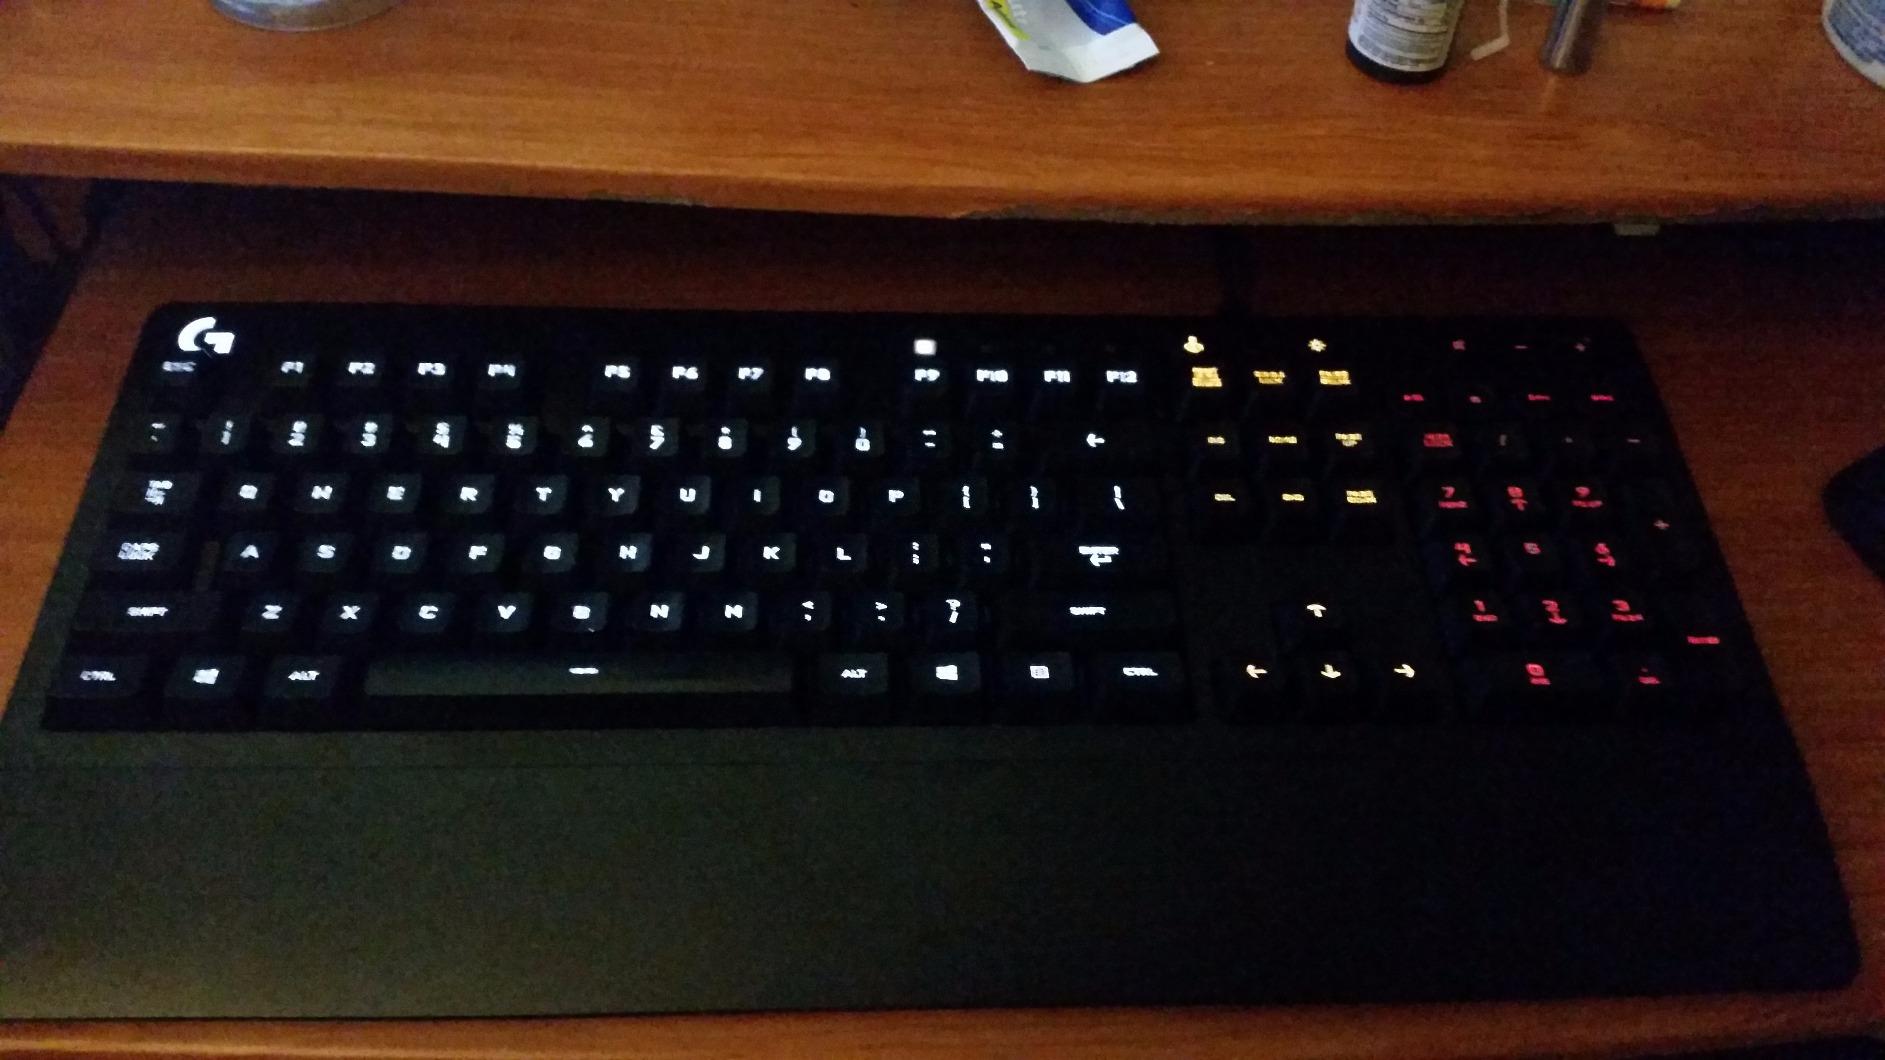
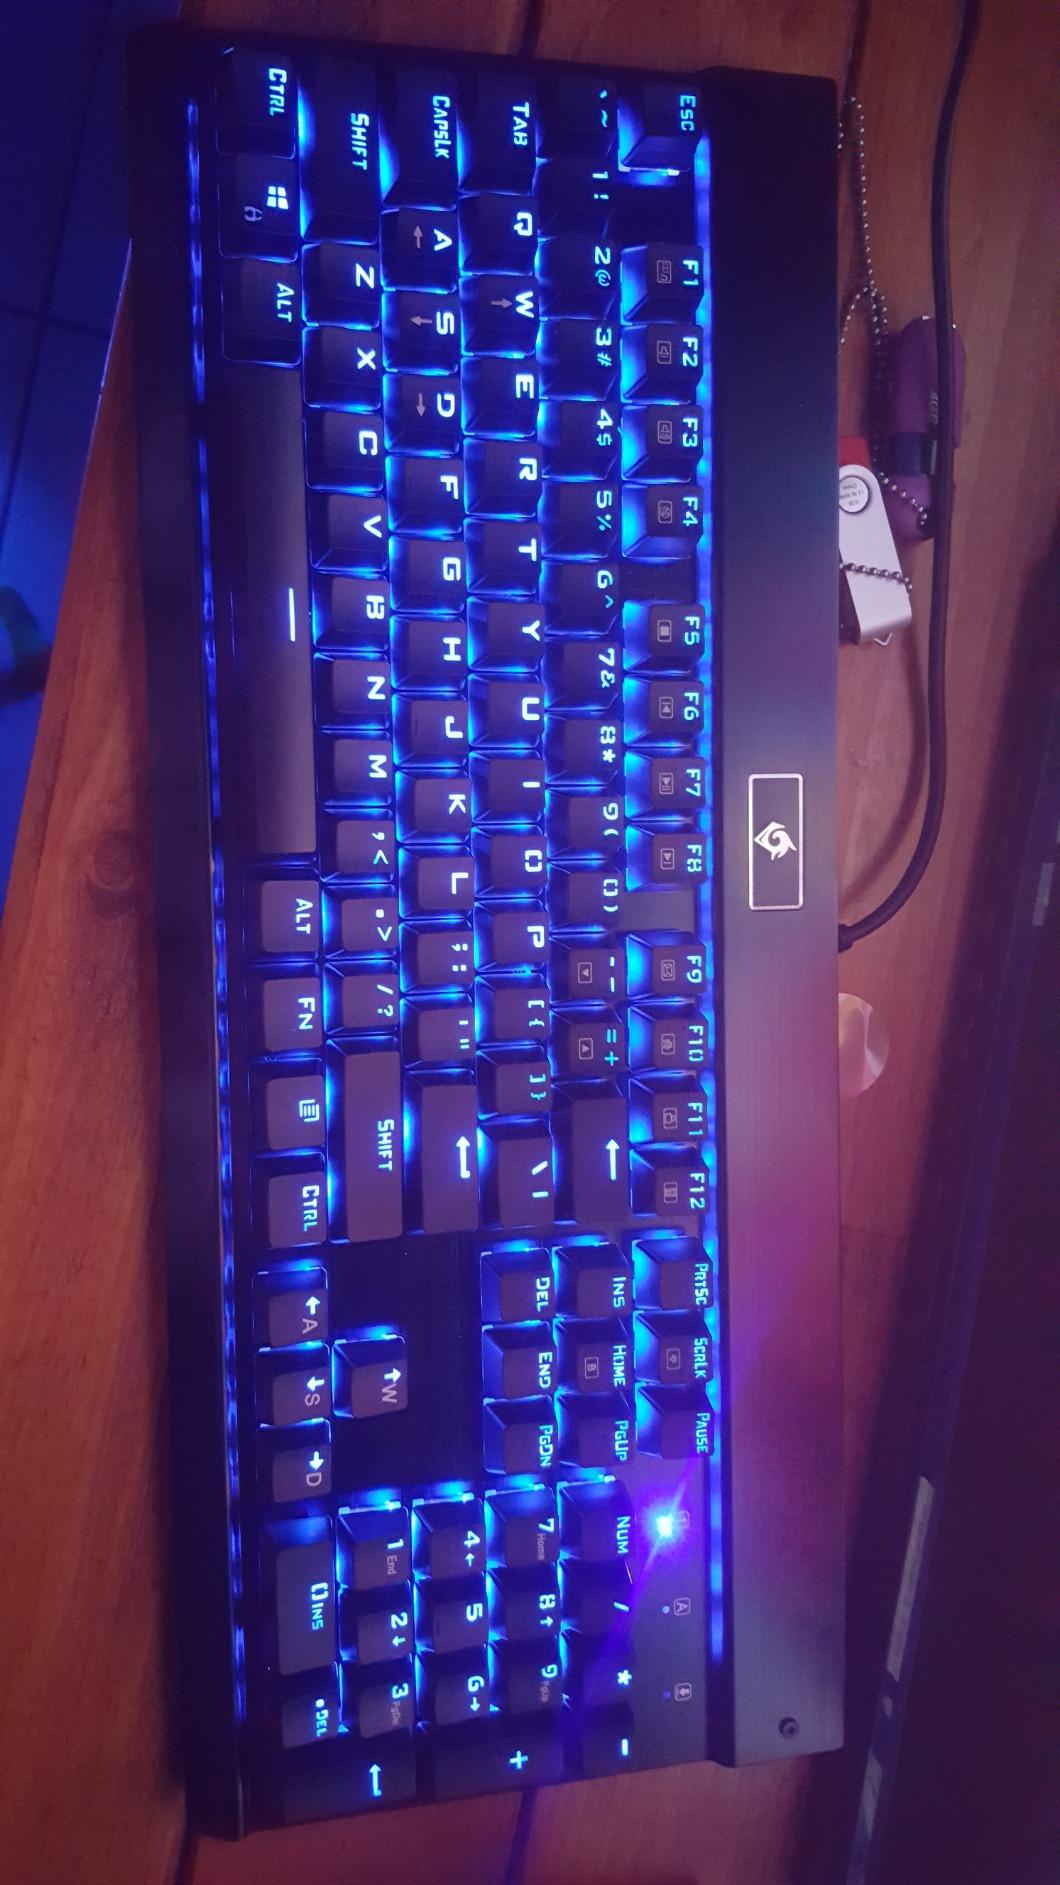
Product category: keyboard
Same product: no